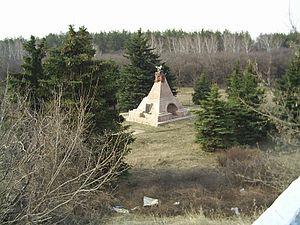
Le tombeau tranchant de Louhansk est un monument aux morts soviétique commémoratif des combats de la guerre civile russe et de la victoire soviétique lors de la Seconde Guerre mondiale.